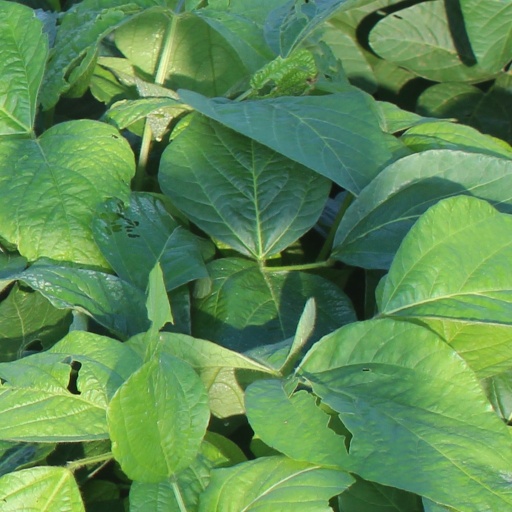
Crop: soybean